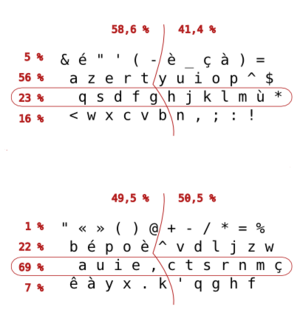
Statistiques d'utilisation des touches en français sur les dispositions AZERTY et BEPO
Le bépo est une disposition des touches de clavier inspirée de la disposition Dvorak anglophone et conçue pour faciliter la saisie du français et des langages informatiques. Elle permet d’accéder à de nombreux caractères, notamment ceux des langues européennes fondées sur l'alphabet latin, y compris l'espéranto. La disposition — conçue pour les claviers normalisés — est disponible sous licence libre sur de nombreux systèmes d’exploitation.